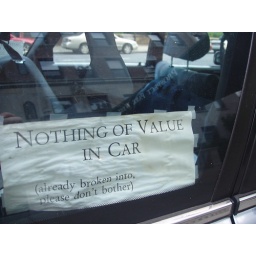
Great sign in a Brooklyn car window.